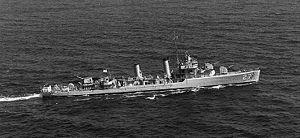
L'USS Jeffers est un destroyer de classe Gleaves en service dans la Marine des États-Unis pendant la Seconde Guerre mondiale. Il fut le seul navire nommé en l'honneur du commodore William Nicholson Jeffers, un officier de l'US Navy.